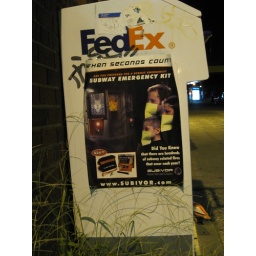
Seen on the side of a FedEx box outside a post office in Park Slope. August 2008.